Bedrock river

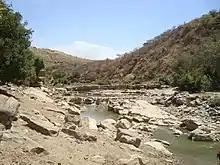
Giba River in Ethiopia

A bedrock river is a river that has little to no alluvium mantling the bedrock over which it flows. However, most bedrock rivers are not pure forms; they are a combination of a bedrock channel and an alluvial channel. The way one can distinguish between bedrock rivers and alluvial rivers is through the extent of sediment cover.